John Cotton (minister)

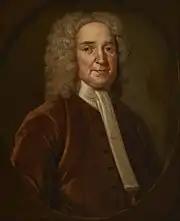
The Rev John Cotton 1690-1757 was a great-grandson of Cotton; resident of Newton Massachusetts

Congregationalism became known as the "New England Way", based on a membership limited to saved believers and a separation from all other churches in matters of government. Congregationalists wanted each church to have its own governance, but they generally opposed separation from the Church of England. The Puritans continued to view the Church of England as being the true church but needing reform from within.